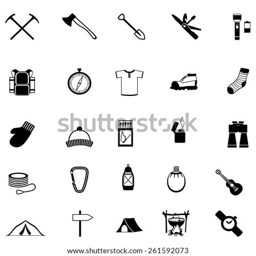
icons of survival in the wild